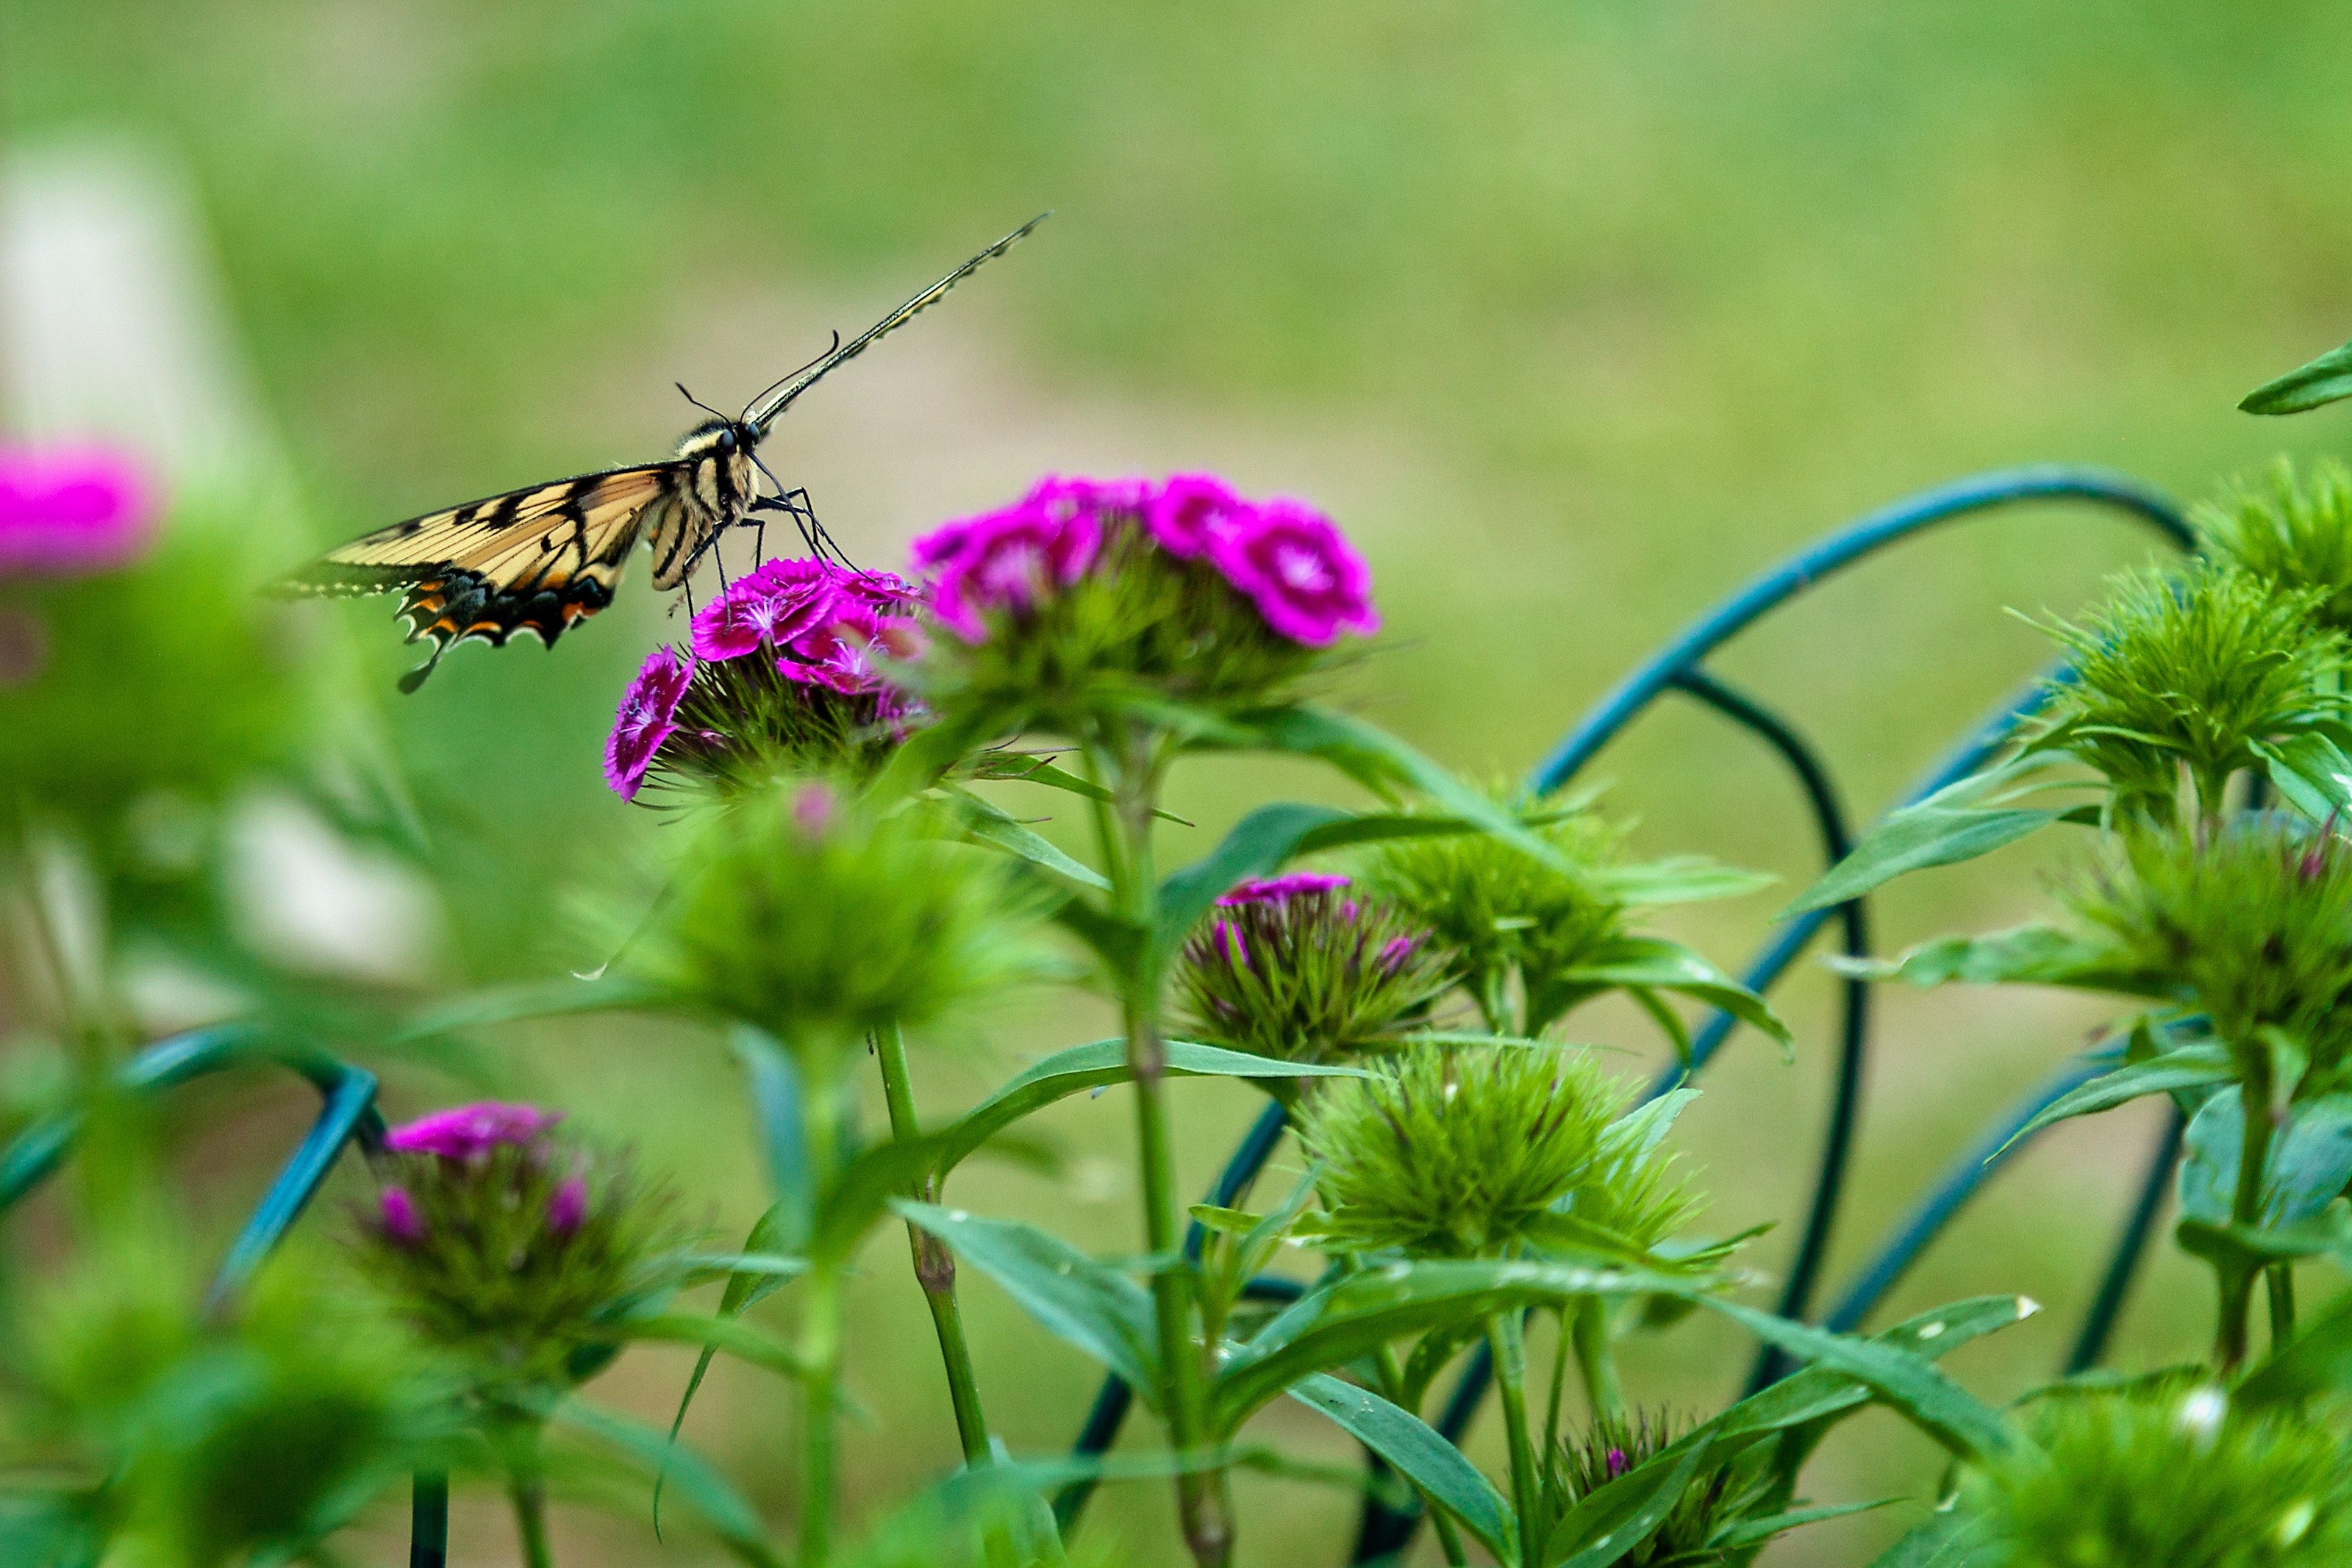
nature, grass, plant, lawn, meadow, prairie, flower, bloom, fly, summer, floral, spring, green, insect, natural, bug, botany, butterfly, colorful, yellow, flora, fauna, invertebrate, wildflower, flowers, monarch, monarch butterfly, outdoors, wings, nectar, macro photography, flowering plant, pollinator, sweet william, photographic background, land plant, moths and butterflies